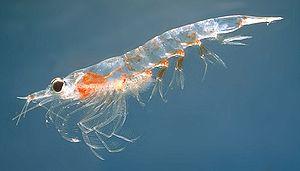
Le krill est le nom générique de petits crustacés des eaux froides, de l'ordre des Euphausiacés. On le rencontre dans tous les océans où ils se nourrissent principalement de phytoplancton et constituent un élément fondamental du réseau trophique des écosystèmes océaniques.
Euphausiidae est une famille de krill.
Le zooplancton est un plancton animal.